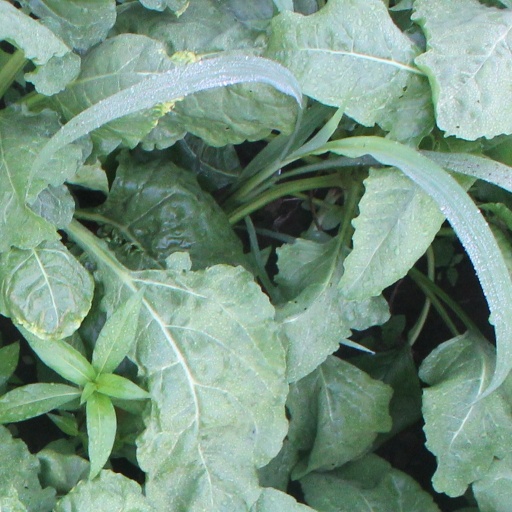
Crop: sugar beet